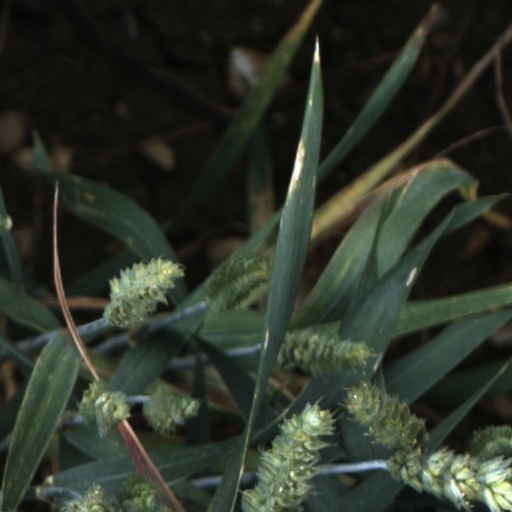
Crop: wheat